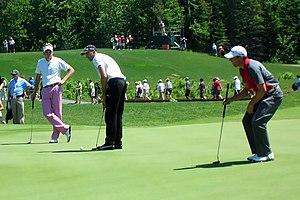
Ian Poulter, Geoff Ogilvy et Sergio Garcia au Skins mondial Telus, Club de golf La Tempête, Lévis, province de Québec, Canada
Geoff Ogilvy, né le 11 juin 1977 à Adélaïde, est un golfeur australien. Il a remporté son premier majeur en 2006 en remportant l'Open américain et trois tournois du World Golf Championships.